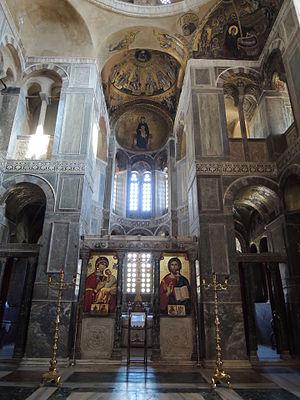
Le monastère d’Ósios Loukás compte parmi les plus beaux monastères byzantins de Grèce. Situé près de Dístomo, entre la Béotie et la Phocide, il est classé au patrimoine mondial de l'UNESCO depuis 1990 avec le monastère de Daphni et celui de Nea Moni de Chios. Il est réputé pour ses mosaïques à fond d'or du XIᵉ siècle, ses fresques et le raffinement de sa décoration : pavements de marbre, jaspe et porphyre.
Le marbre est utilisé depuis l'Antiquité comme matériau pour la sculpture et pour l’architecture. La consistance ferme et dense du marbre lui permet de prendre un beau poli, et sa translucidité associée au haut indice de réfraction des cristaux de calcite, principal composant des vraies marbres, permet à la lumière de « pénétrer » dans la superficie de la pierre avant d’être réfléchie, conférant à ce matériau une luminosité spéciale.